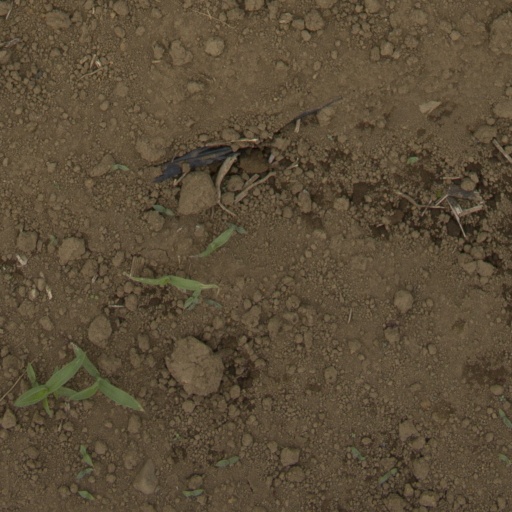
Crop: Jerusalem artichoke